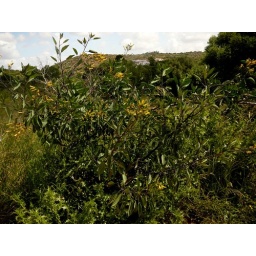
unknown yellow flower near burgau